Gap of Dunloe

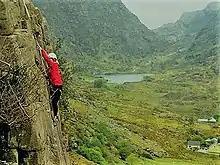
Rock climbing on Bothán with Augher Lake in the background.

While not as well known as other Irish rock climbing locations (like Ailladie, Fair Head or Dalkey Quarry), various Old Red Sandstone cliffs and crags along the Gap of Dunloe are used as locations for rock climbing, and over 107 routes are listed and graded in the "Irish Climbing Online Wiki".